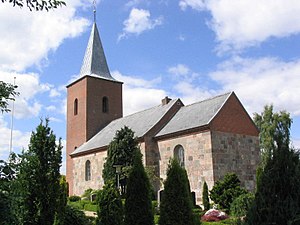
Skjød Kirke
Skjød Kirke
Skjød Kirke ligger i landsbyen Skjød, ca. syv kilometer nordøst for Hammel og ca. otte kilometer sydvest for Hadsten.